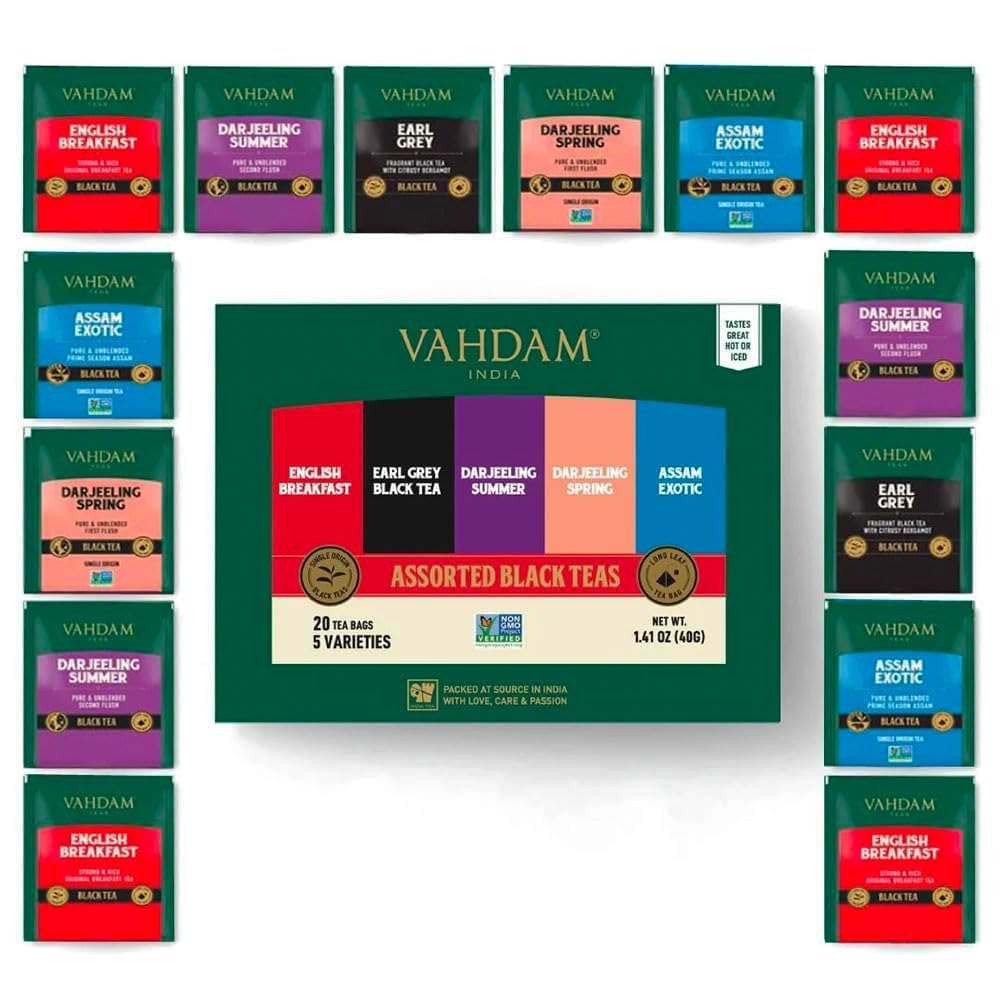
Item Name: VAHDAM, Assorted Black Tea Bags Sampler (5 Flavors, 20 Ecofriendly Pyramid Tea bags) I Gift Ideas for Women & Men | Assam and Darjeeling Teas | Gluten Free & Non GMO | Gifts for Him/Her
Bullet Point 1: ASSORTED BLACK TEA GIFT SET - Quench your thirst for flavor with VAHDAM India's ultimate Black Tea variety gift set. This pack includes 5 different flavors & 4 tea bags each of Darjeeling Summer Tea, English Breakfast Tea, Assam Tea, Earl Grey Tea & Darjeeling Spring Tea. All of the teas are handpicked from Darjeeling & Assam & packed in pyramid-shaped tea bags providing unmatched freshness & luscious flavors.
Bullet Point 2: BREWING INSTRUCTIONS - Immerse a single pyramid-shaped tea bag in 200 ml freshly boiled water & let the black tea to steep for 3-5 minutes. Remove the tea bag & add sugar as per taste (optional). Delight in the art of sipping your perfectly brewed cup of tea, one sip at a time.
Bullet Point 3: A BRAND WITH A BILLION DREAMS - VAHDAM India is one of India's largest digitally native, global brands, shipping to over 3 million customers across 130+ countries. With an aim to bring India's finest Teas, Brew Ware, Spices & Herbs to consumers across the world under a home-grown, sustainable label with a strong commitment to people and planet.
Bullet Point 4: ETHICAL, DIRECT & FAIR-TRADE​ - Our Innovative Supply Chain Model Ensures You Get The Freshest Cup Of Tea & Our Farmers Get A Better Price For Their Produce. 1% Of Our Revenue Is Redirected Towards The Education Of Our Tea Growers' Children With Our Social Initiative, Teach Me, Simply Wish To Honor This Aspiration​.
Bullet Point 5: WE CARE FOR PEOPLE & PLANET - We Are Now A Proudly Carbon-Neutral & A Plastic-Neutral BRAND. We Measure Our Overall Carbon & Plastic Footprint & Offset It Via Our Investments In Environment Sustainability Initiatives In India.
Product Description: ASSORTED BLACK TEA GIFT SET - Quench your thirst for flavor with VAHDAM India's ultimate Black Tea variety gift set. This pack includes 5 different flavors & 4 tea bags each of Darjeeling Summer Tea, English Breakfast Tea, Assam Tea, Earl Grey Tea & Darjeeling Spring Tea. All of the teas are handpicked from Darjeeling & Assam & packed in pyramid-shaped tea bags providing unmatched freshness & luscious flavors.
Value: 1.0
Unit: Count

Price: 12.99